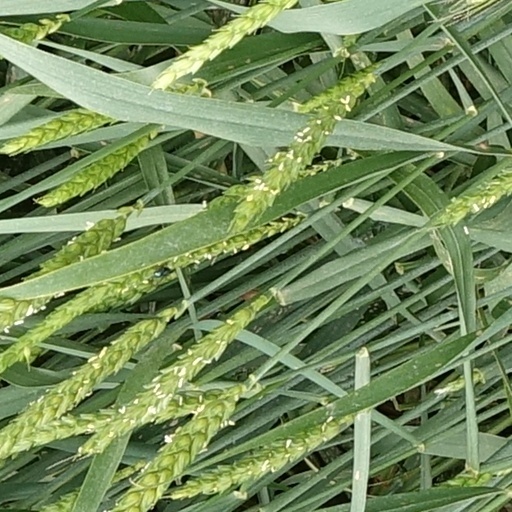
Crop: wheat